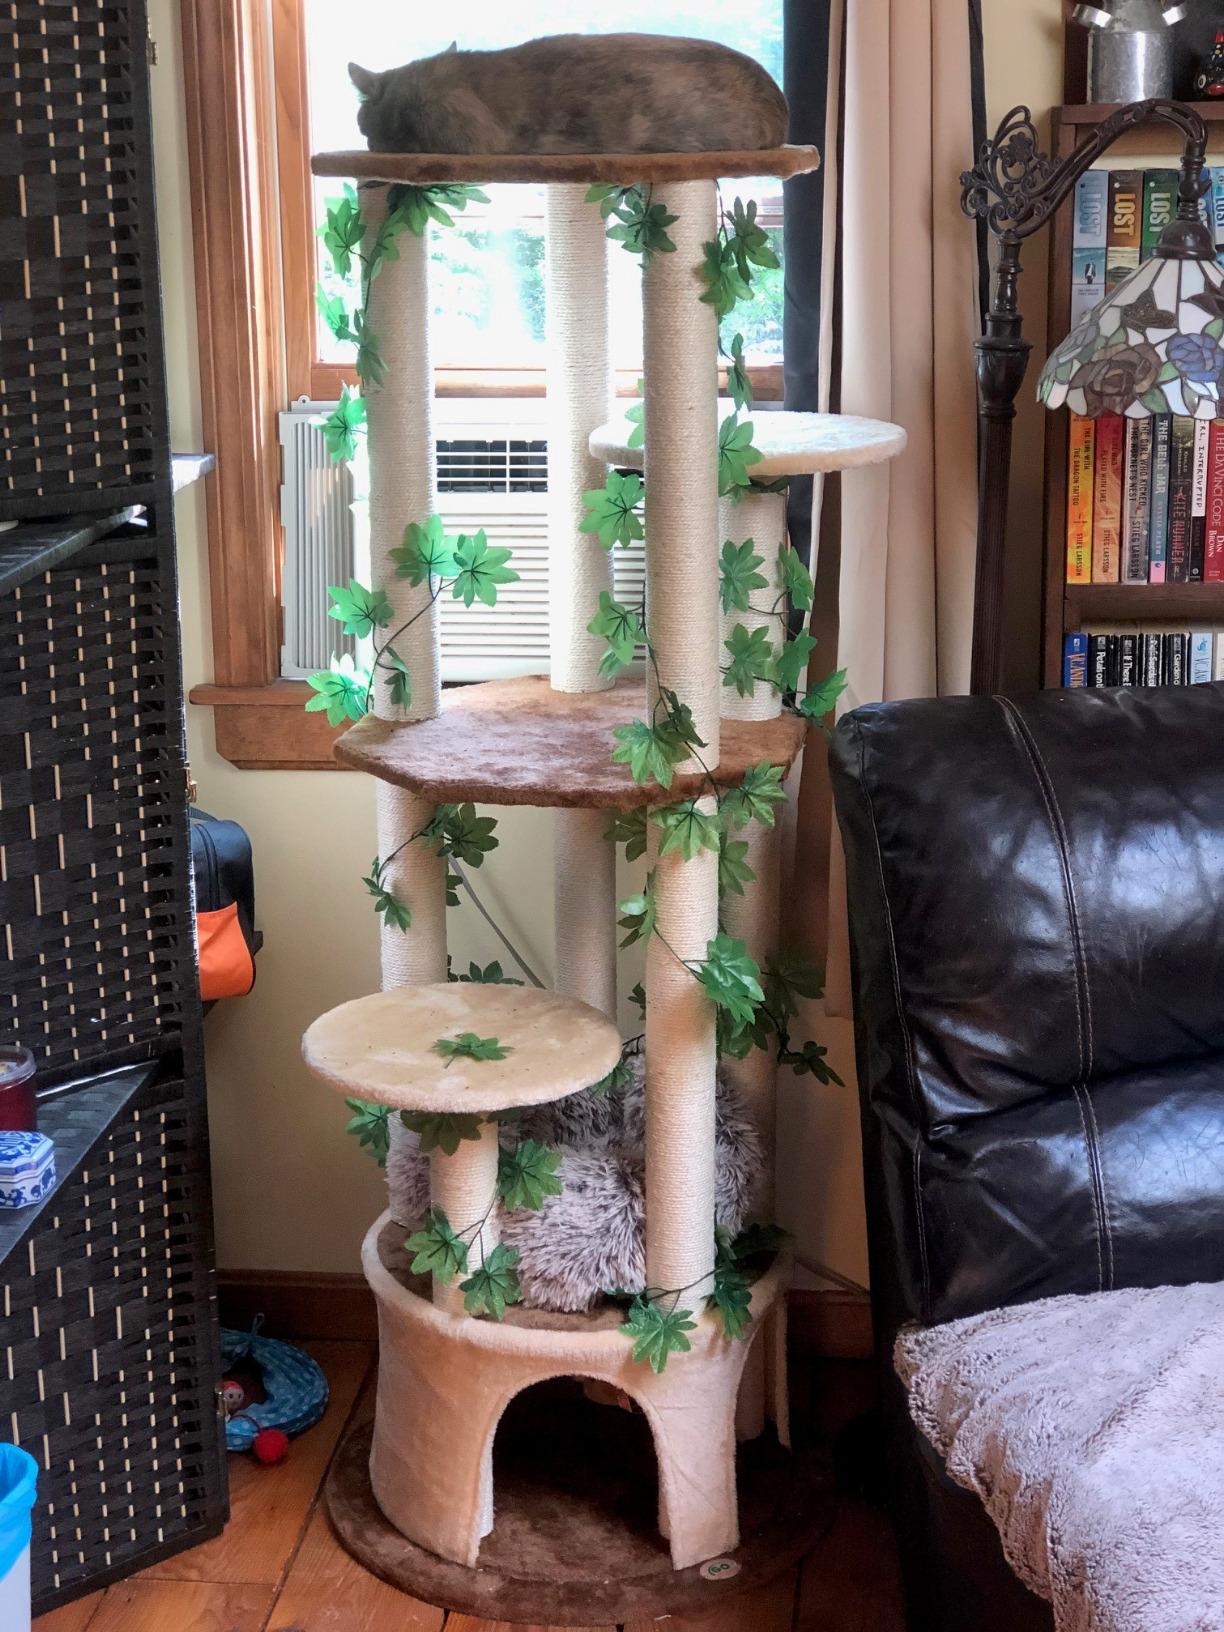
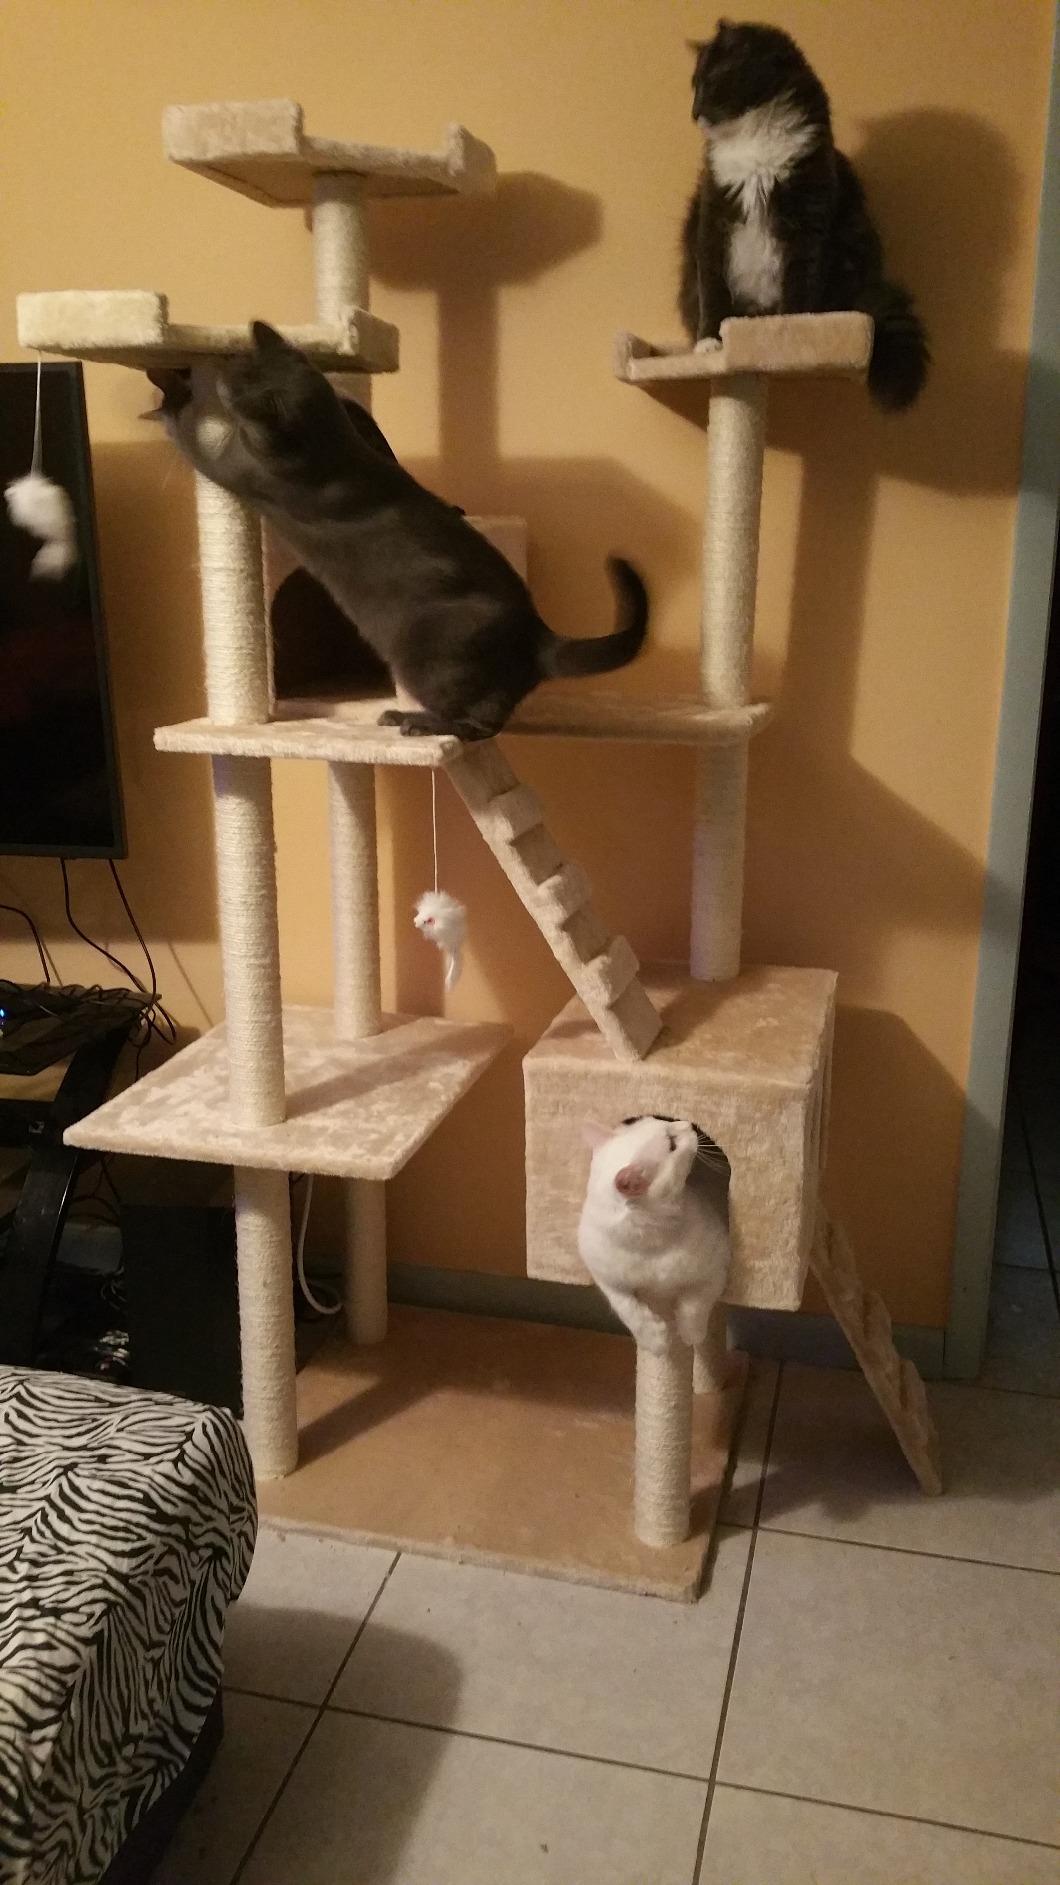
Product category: items_cat tree
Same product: no